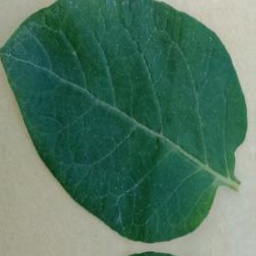
Etiqueta: Sana